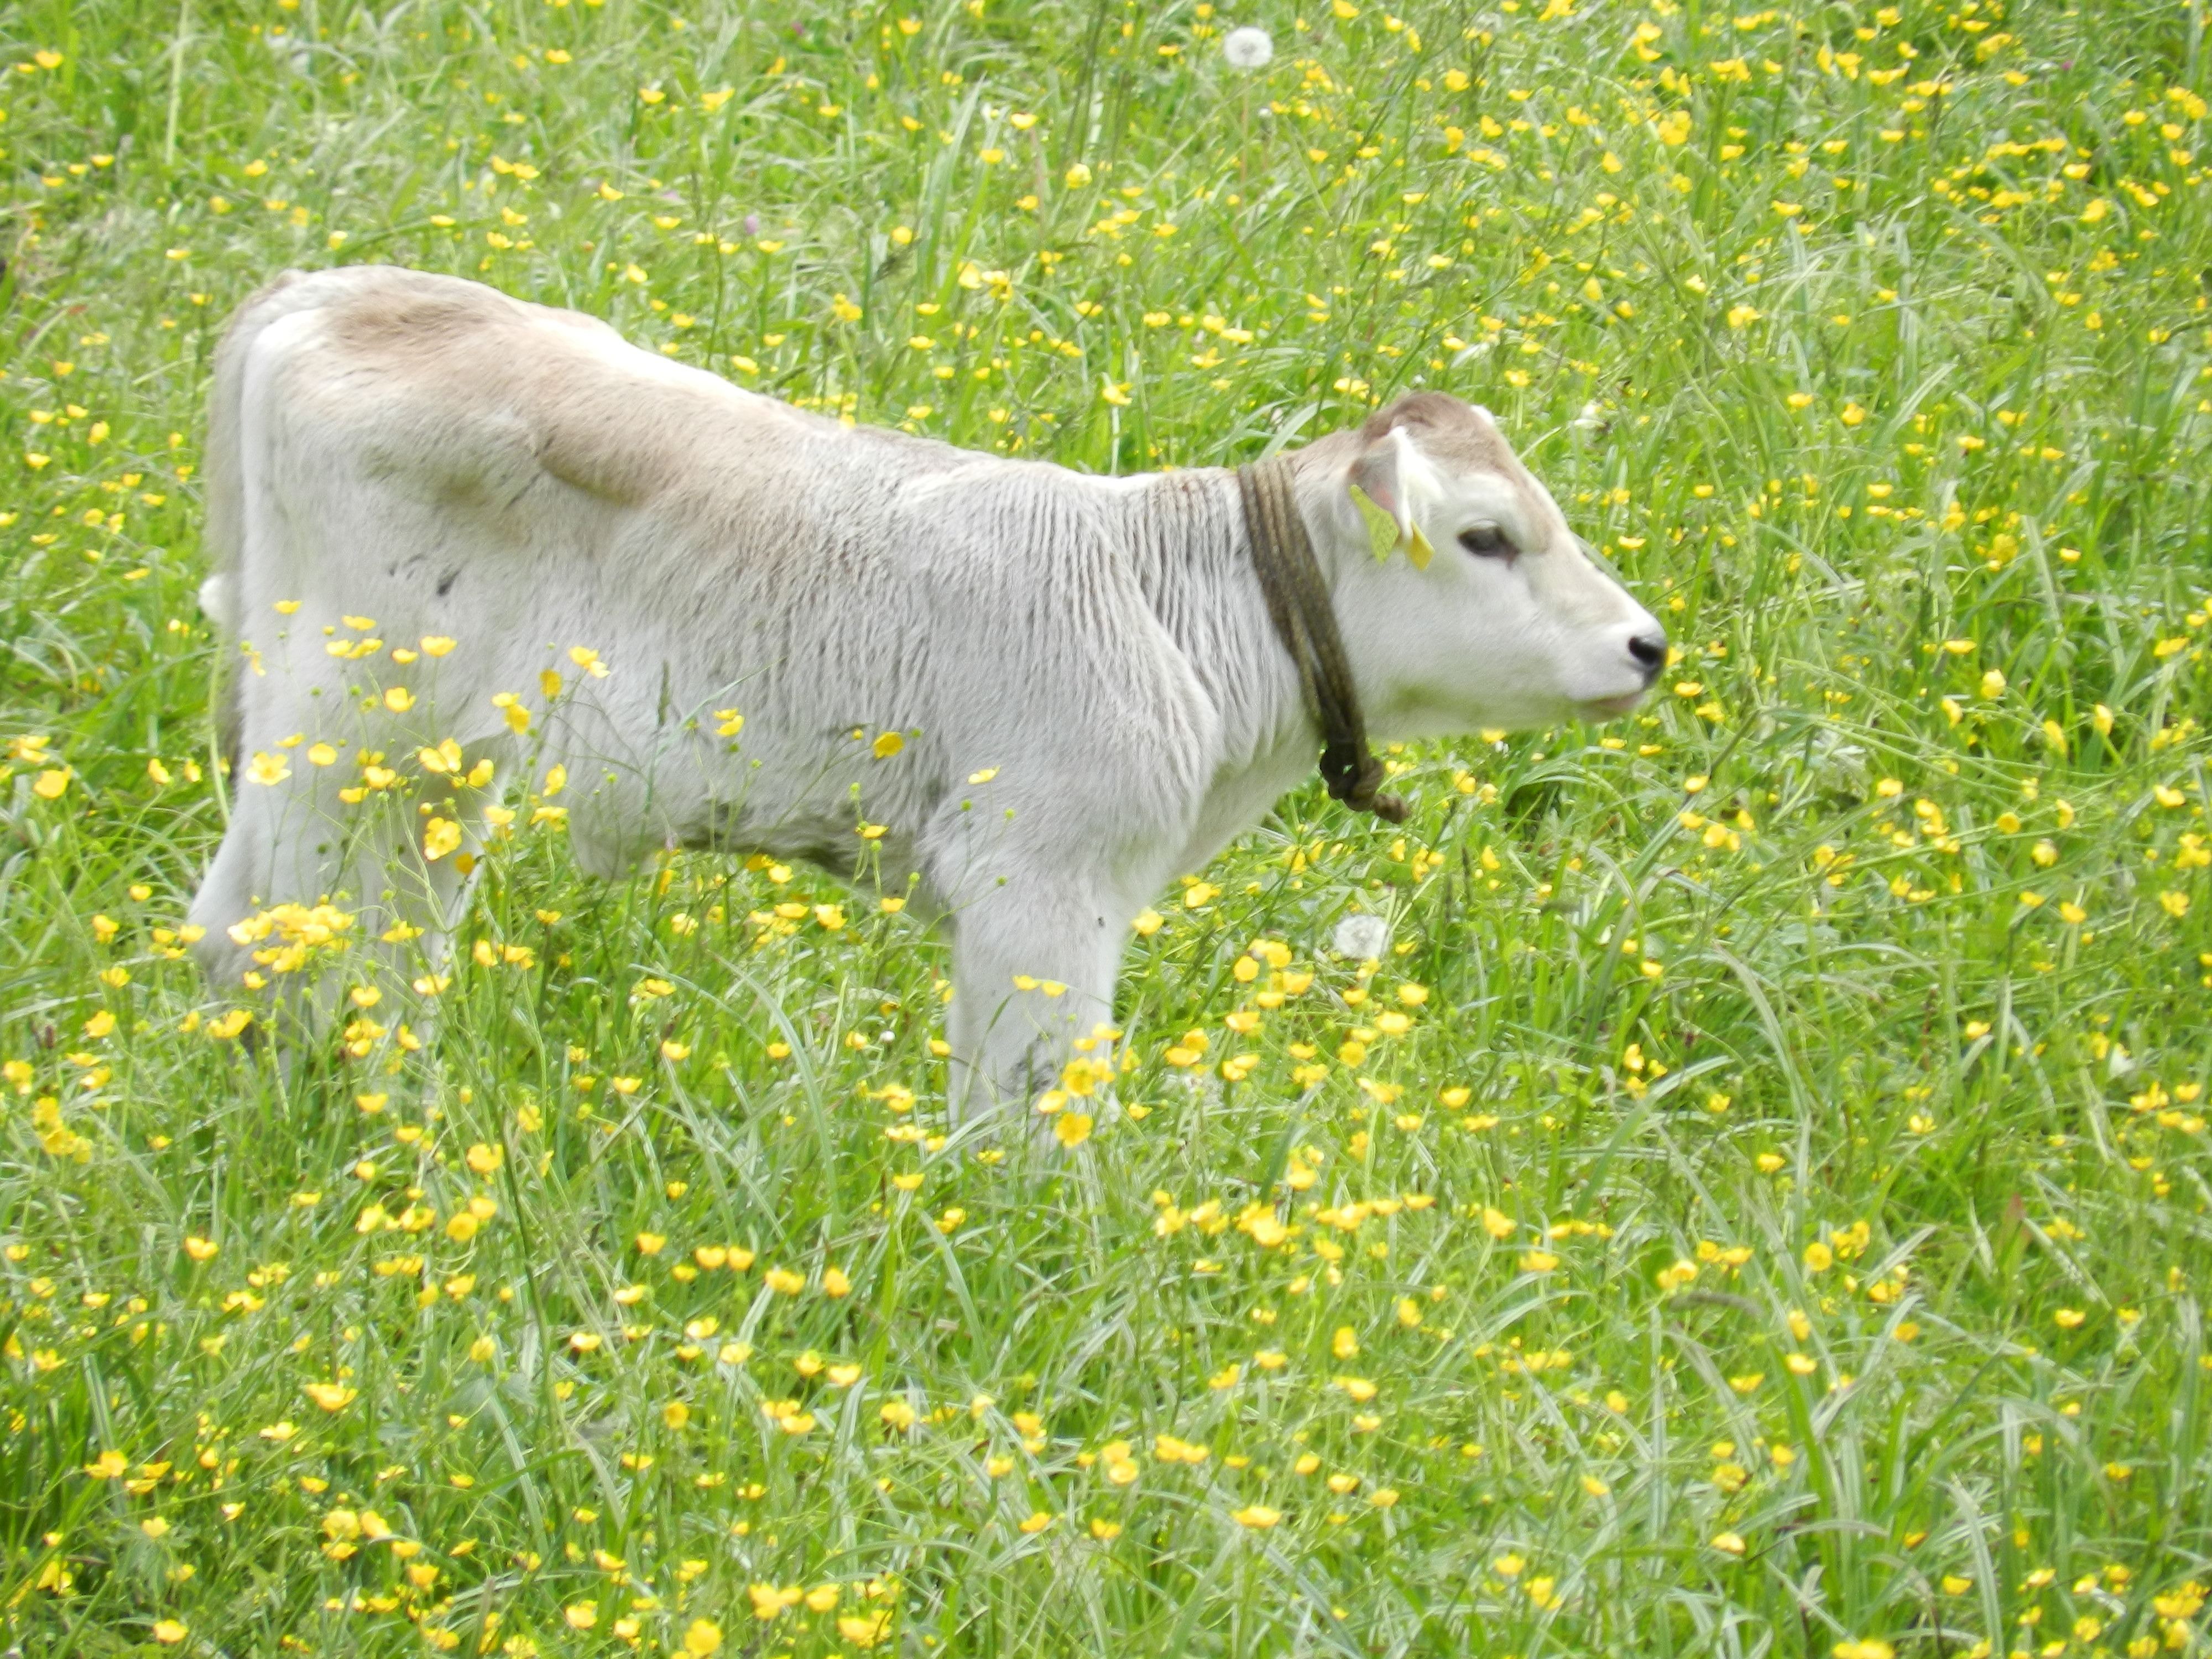
nature, grass, field, farm, meadow, prairie, wildlife, pasture, grazing, sheep, mammal, fauna, calf, cows, grassland, vertebrate, habitat, rural area, natural environment, cattle like mammal, cow goat family